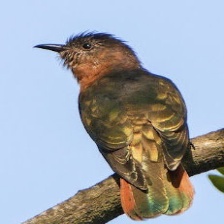
Species: VIOLET CUCKOO
Scientific name:  CHRYSOCOCCYX XANTHORHYNCHUS